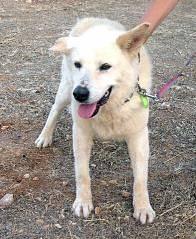
dog